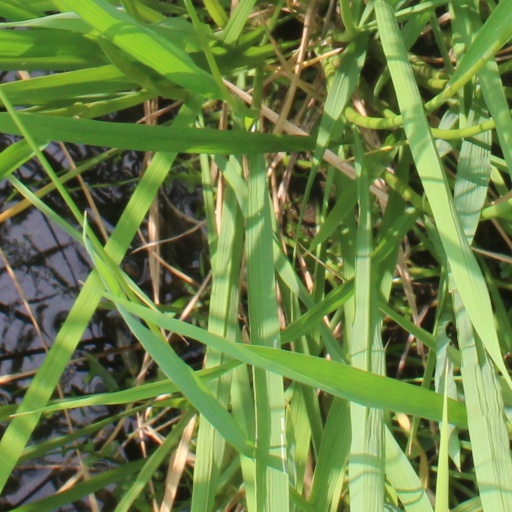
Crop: rice